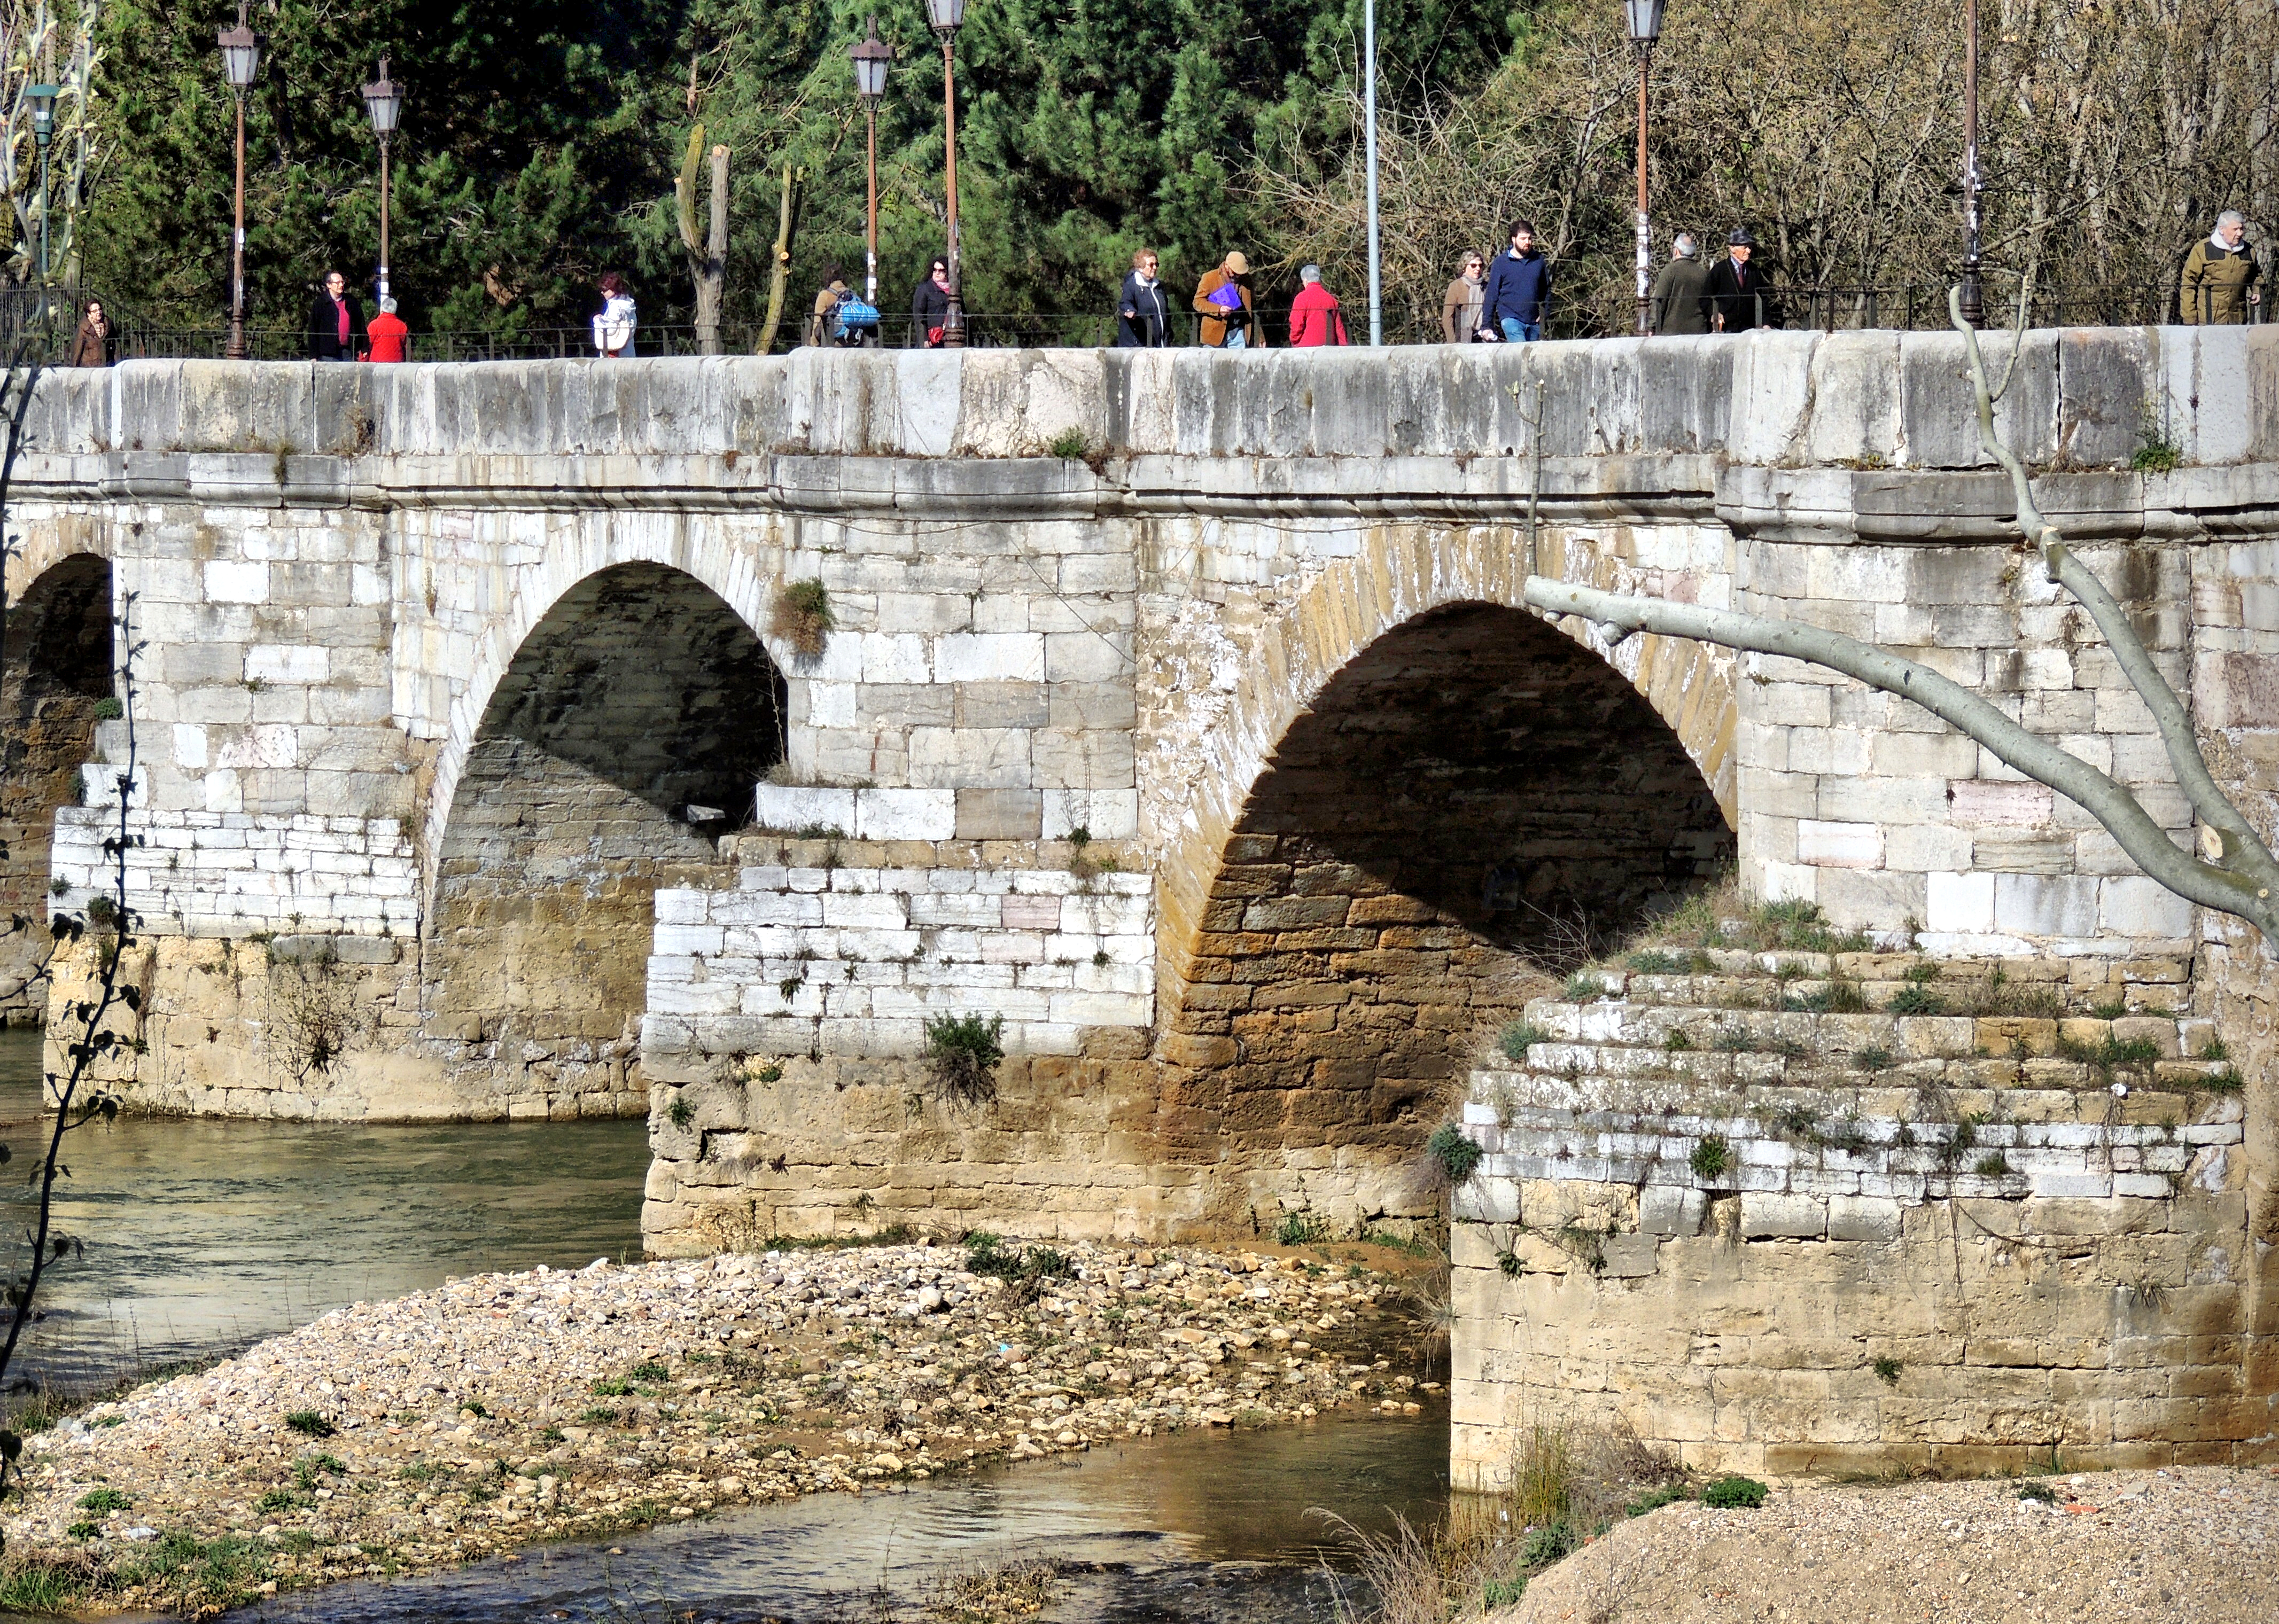
bridge, wall, river, canal, stone, europe, arch, waterway, spain, espagne, europa, rio, piedra, leon, espanha, pedra, espana, castillaleon, puentes, pontes, puenteromano, aqueduct, arch bridge, devil's bridge, ancient history